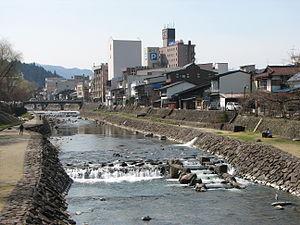
Rivière Miyagawa, Takayama, préfecture de Gifu, Japon
Takayama ou Hida-Takayama est une ville située dans la préfecture de Gifu, au Japon. Du fait de ses nombreux monuments historiques, elle est surnommée la « petite Kyoto ».